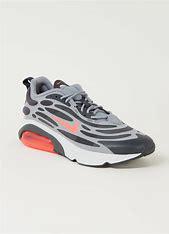
Brand: Nike
Model: Air Max Exosense